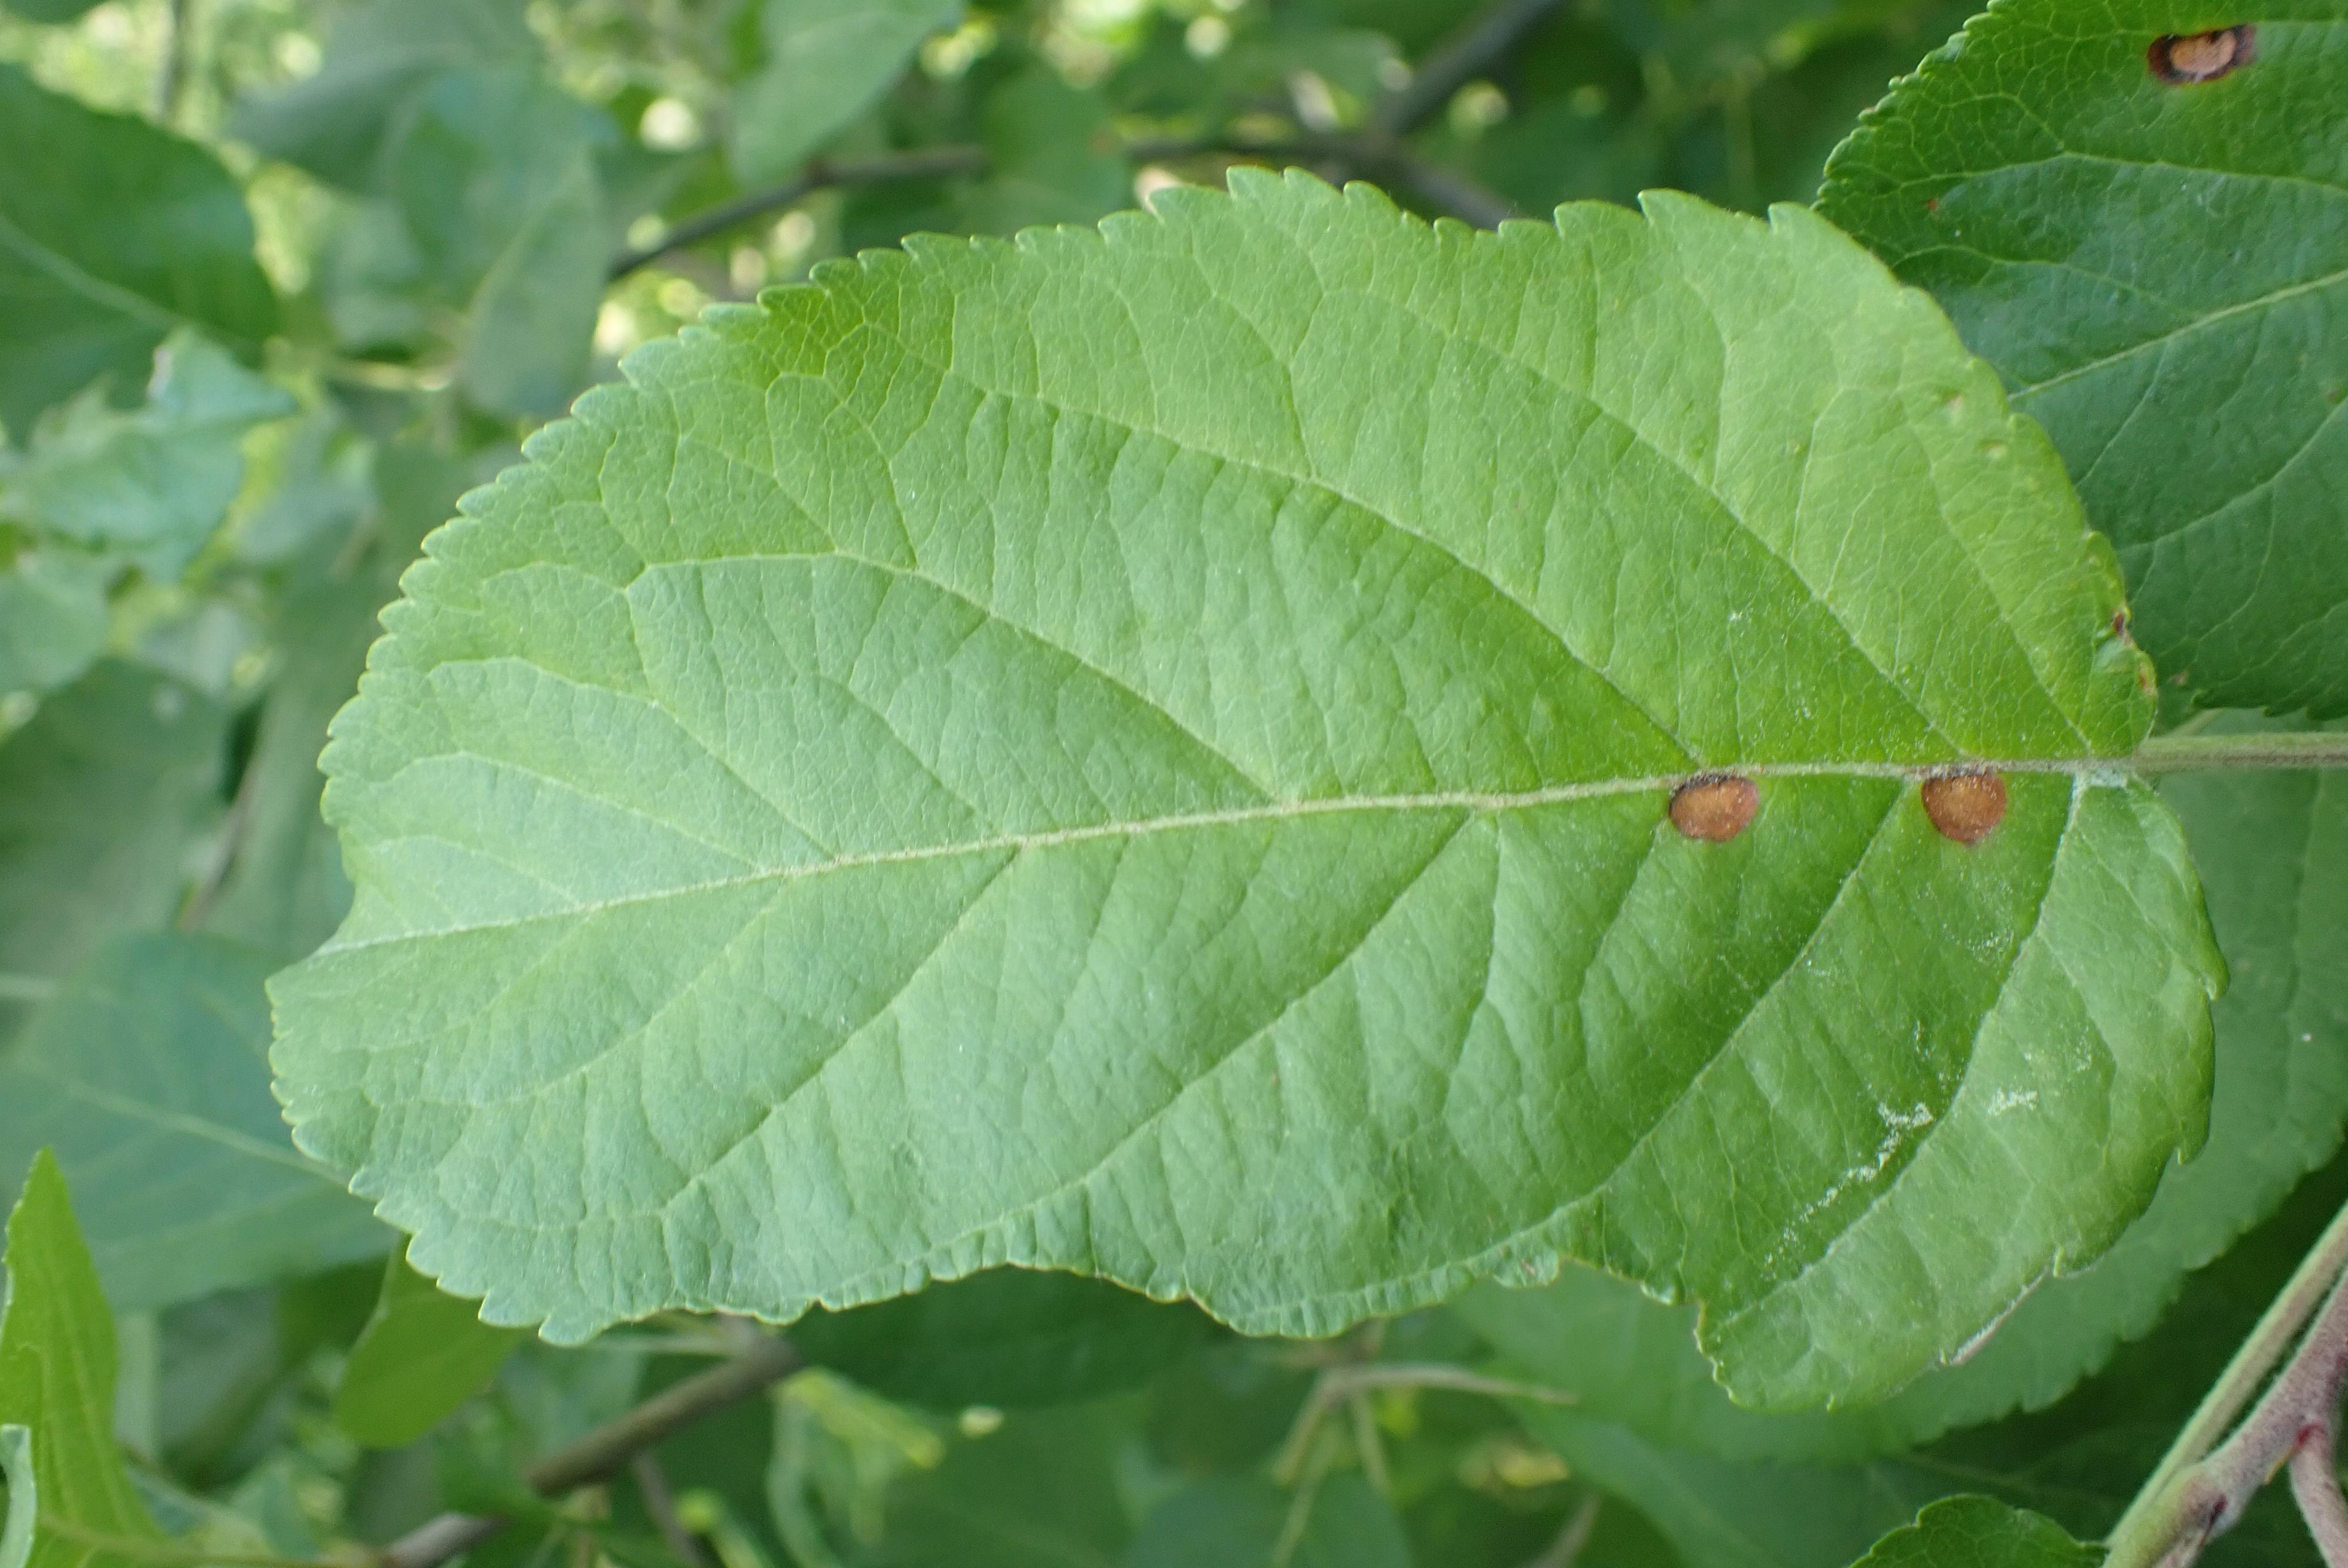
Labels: frog_eye_leaf_spot